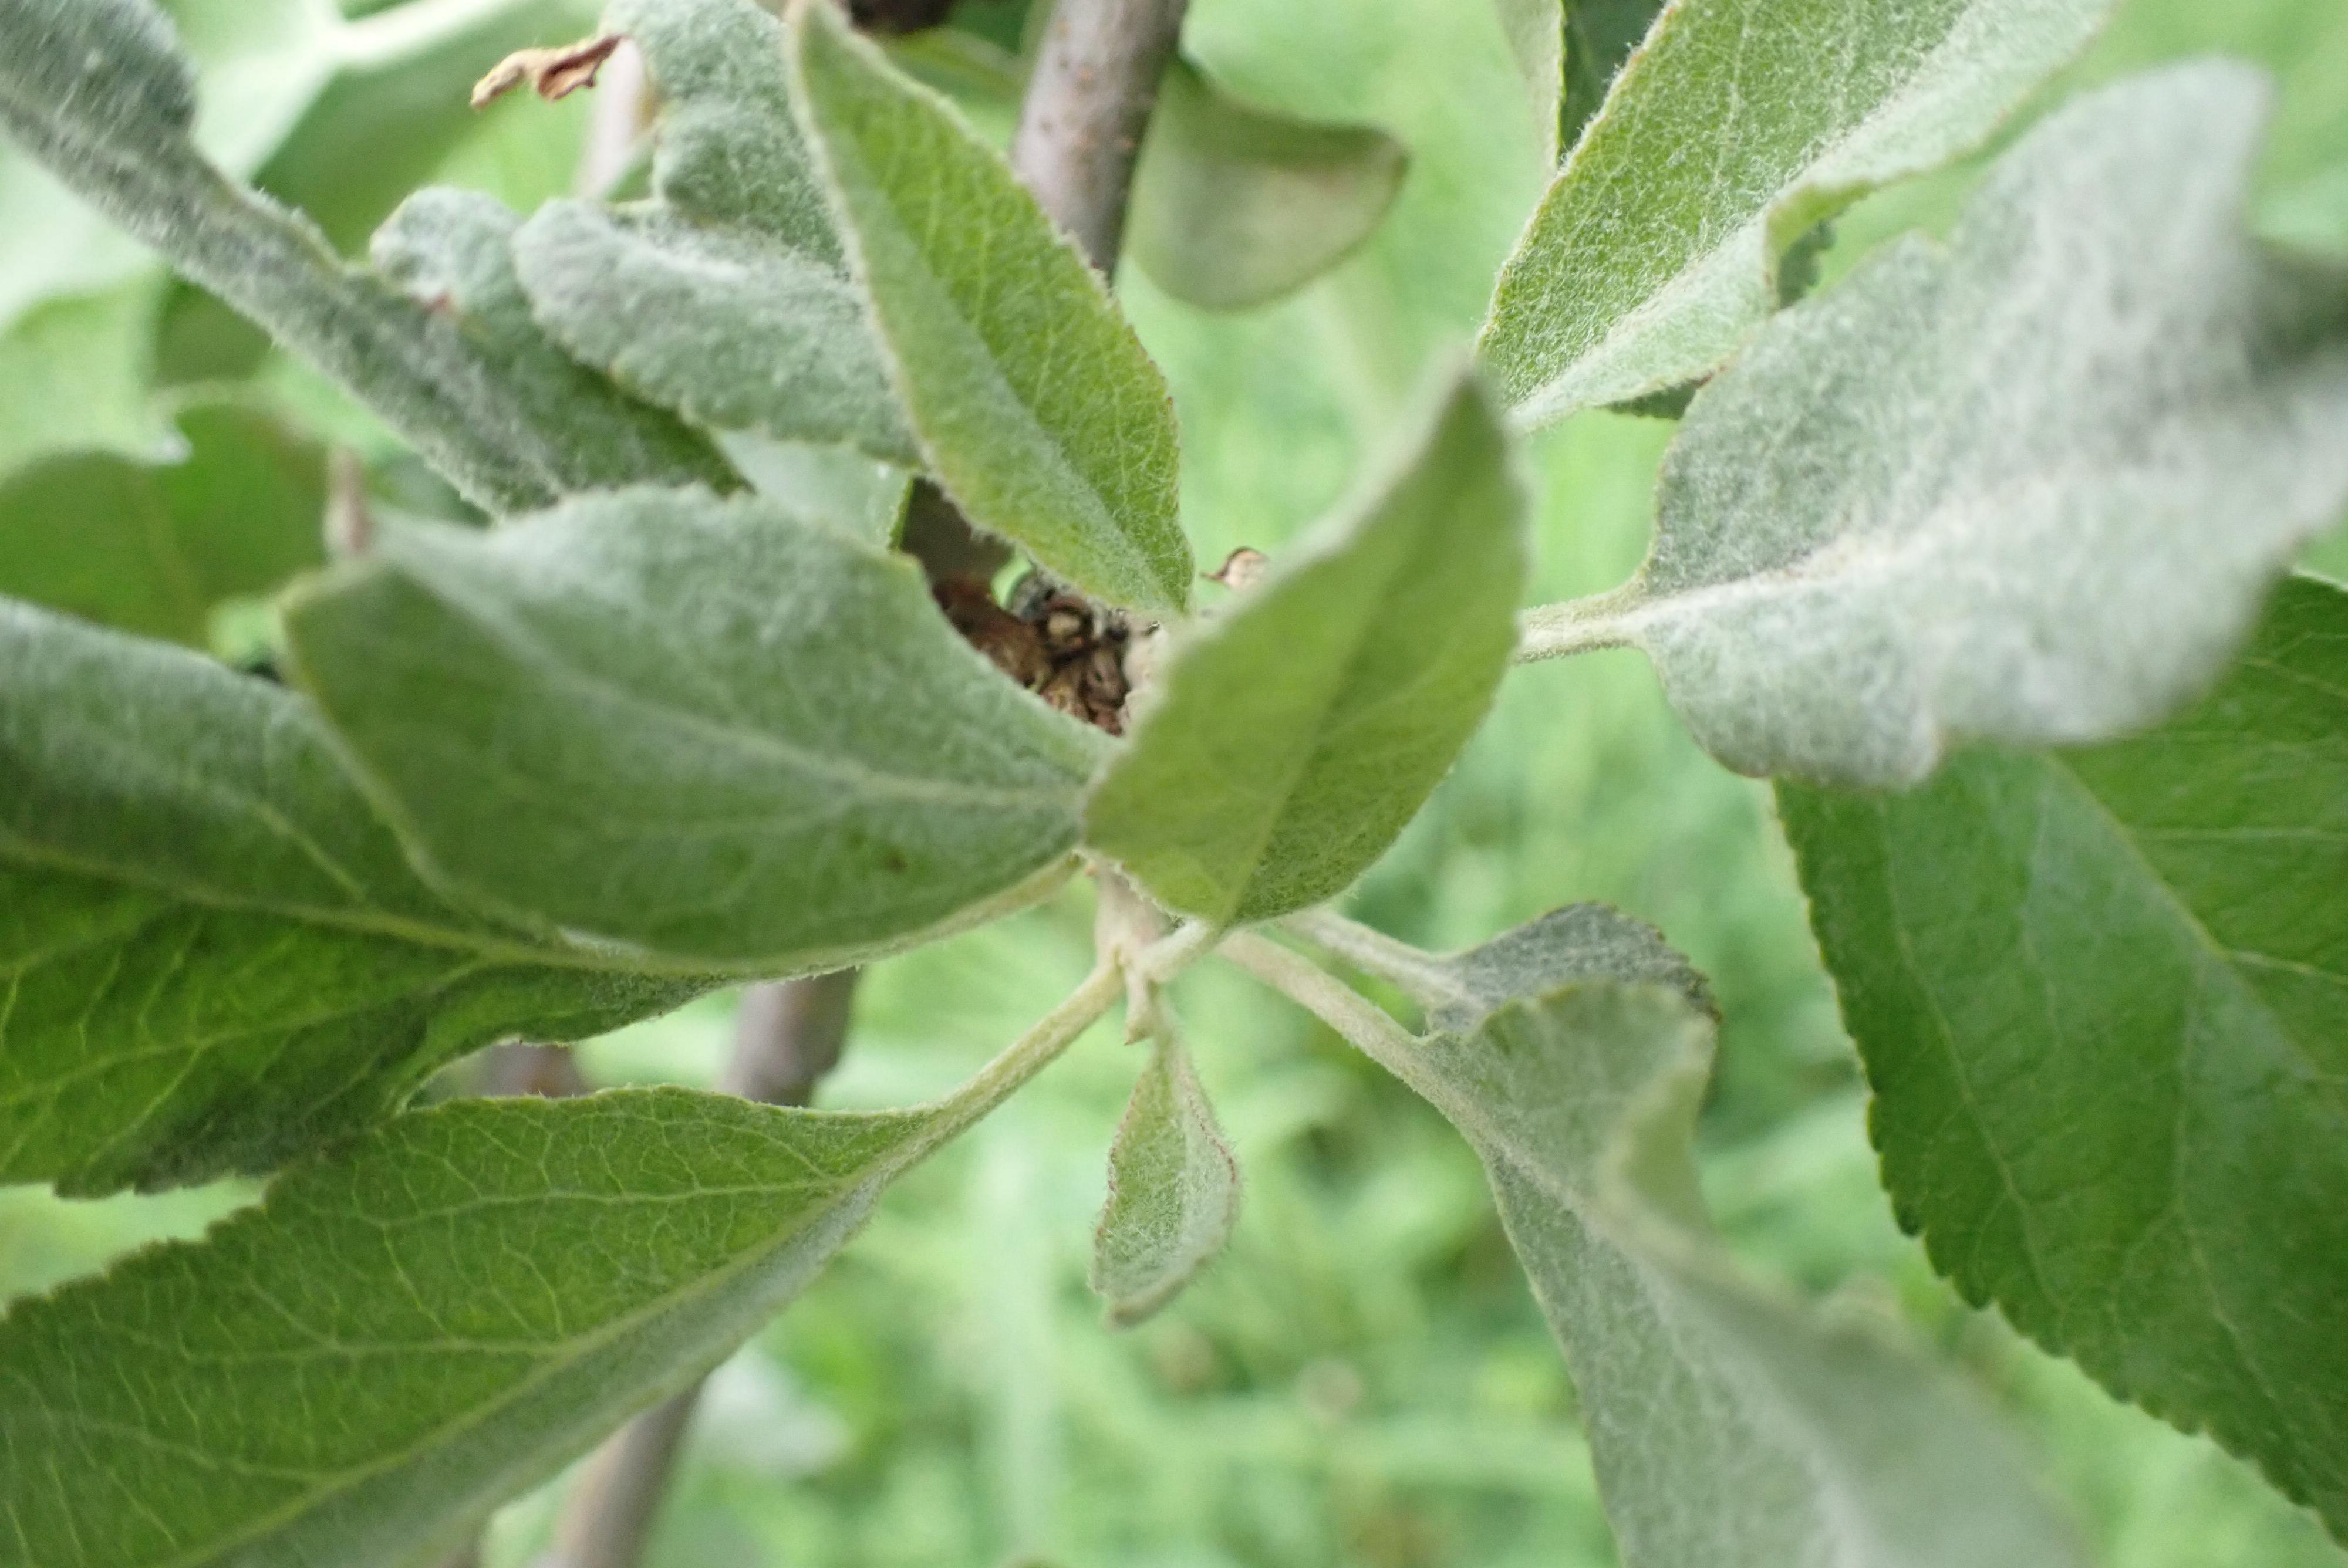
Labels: powdery_mildew